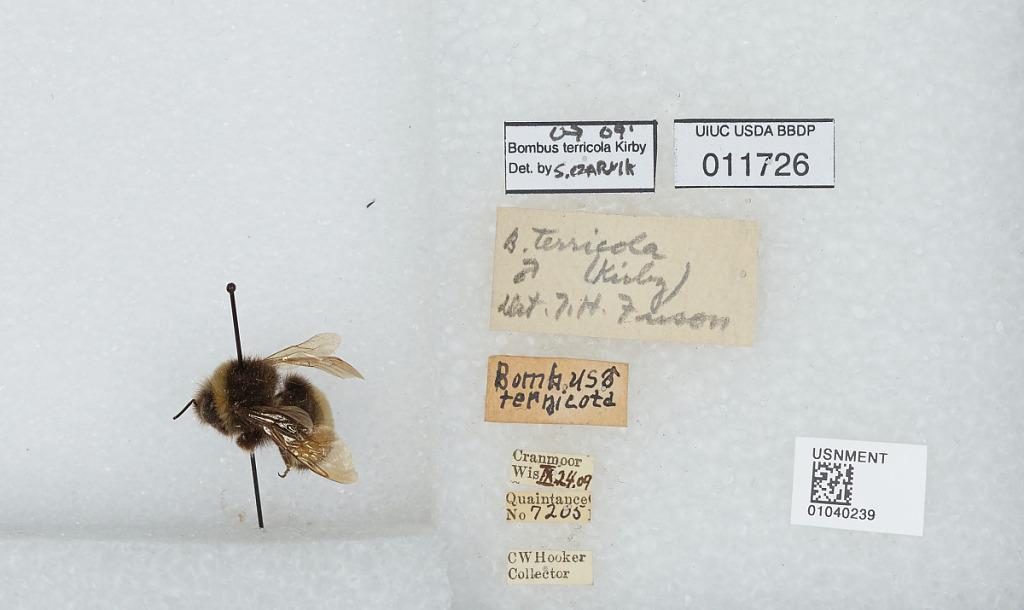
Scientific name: Bombus (Bombus) terricola Kirby
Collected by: C. Hooker
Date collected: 1909-9-24
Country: United States
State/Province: Wisconsin
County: Wood
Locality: Cranmoor
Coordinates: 44.3544, -90.0169
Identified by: Frison, T. H.